Skytone Alpha-400

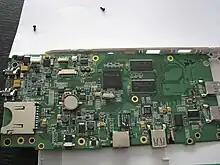
The motherboard of the device

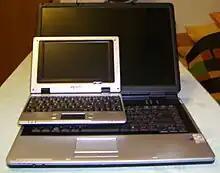
The Skytone Alpha 400 compared to a 15.4 in laptop

The Skytone Alpha-400 uses a customized version of Linux, based on a 2.4.x kernel, with a user-friendly interface optimized for children.